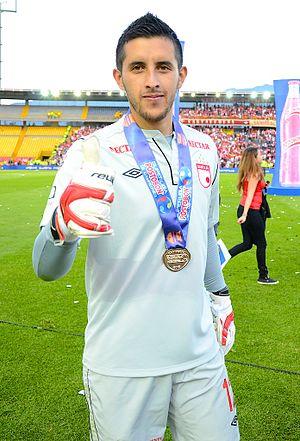
Camilo Vargas, né le 9 mars 1989 à Bogota, est un footballeur colombien, qui évolue au poste de gardien de but au Deportivo Cali.